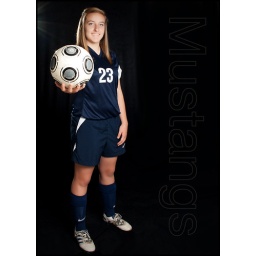
Second attempt at studio lighting against both black and white backgrounds.